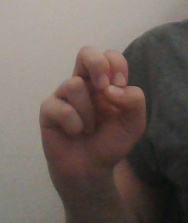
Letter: gaaf